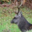
Label: deer